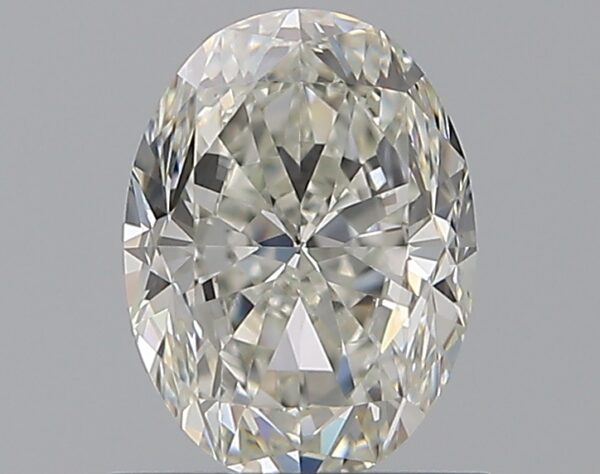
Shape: oval
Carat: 0.79
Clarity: VVS2
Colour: I
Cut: VG
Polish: EX
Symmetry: EX
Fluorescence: M
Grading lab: GIA
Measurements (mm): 6.71 x 4.97 x 3.26